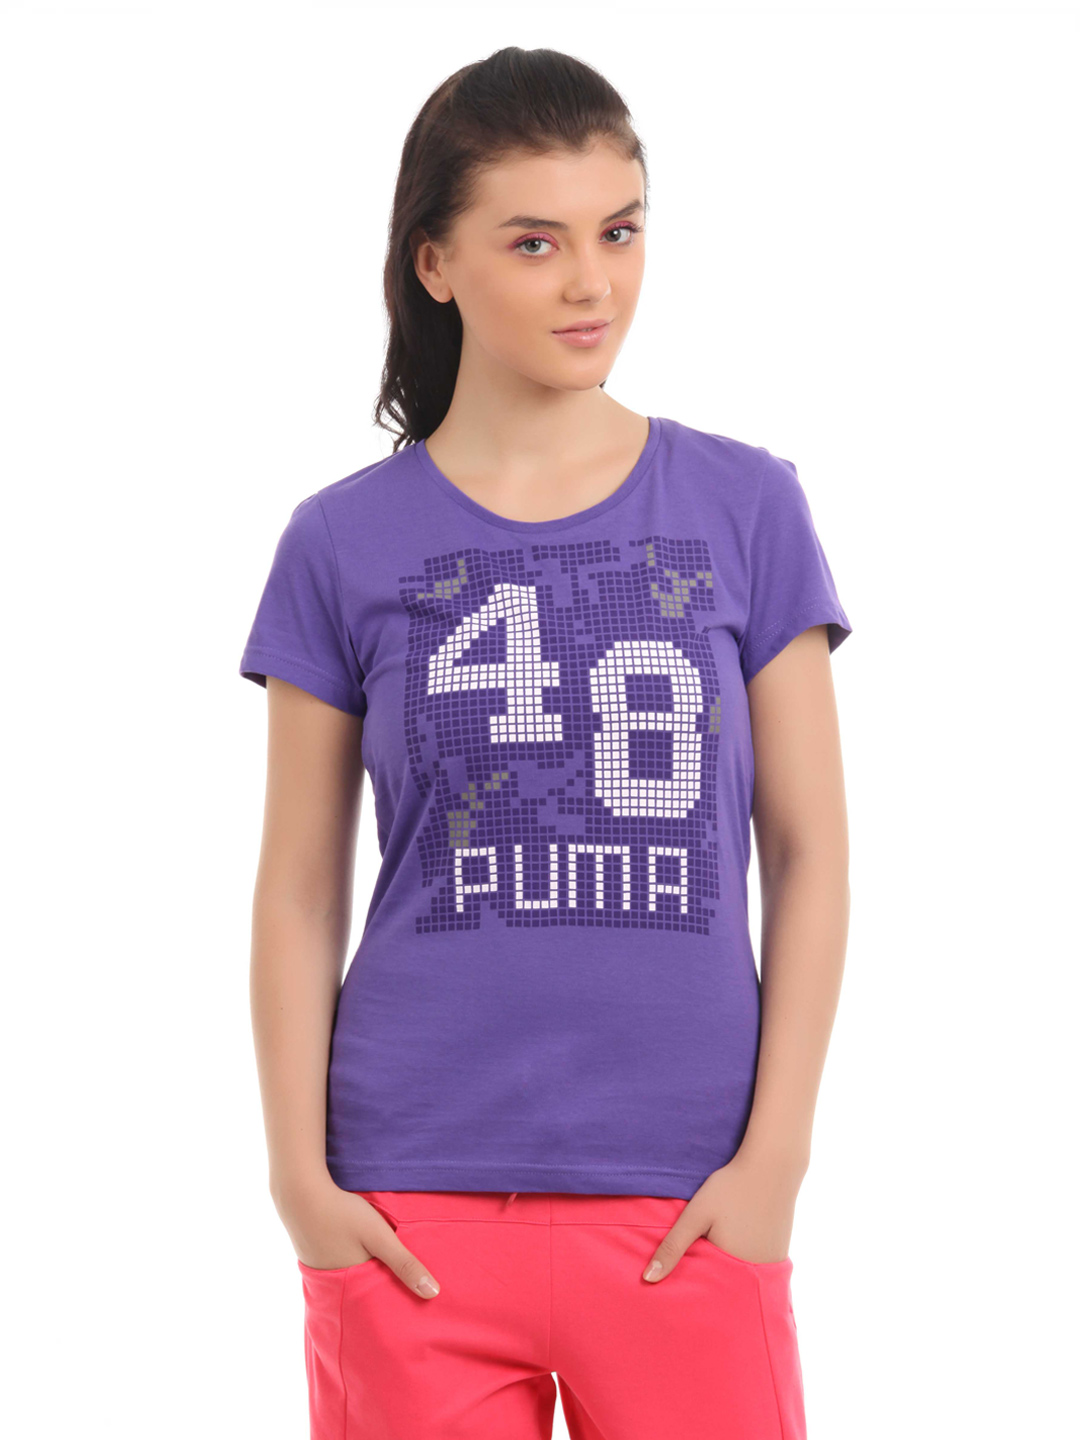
Puma Women Purple T-shirt
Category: Apparel / Topwear / Tshirts
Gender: Women
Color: Purple
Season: Summer 2012
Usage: Casual